Hartley Jackson

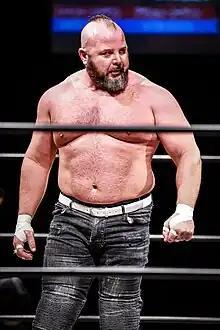
Jackson in April 2023

Hartley Jackson (born 17 April 1980) is an Australian professional wrestler who primarily works as a freelancer for various Japanese promotions, including New Japan Pro-Wrestling (NJPW), where he is a member of TMDK.